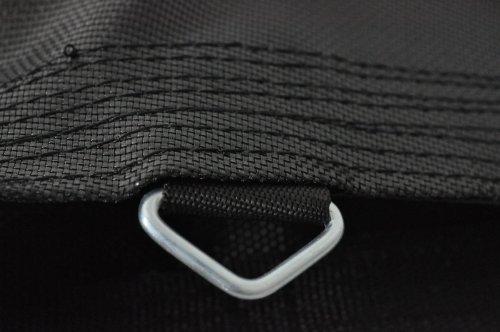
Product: Upper Bounce 13' Trampoline Jumping Mat fits for 13 FT. Round Frames with 88 V-Rings Using 7" Springs (Springs not Included)
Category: Sports & Outdoors | Sports & Fitness | Leisure Sports & Game Room | Trampolines & Accessories | Parts & Accessories | Mats
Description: Trampoline Frame size: Made for a 13 FT.
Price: $57.33